Risa no Yōsei Densetsu

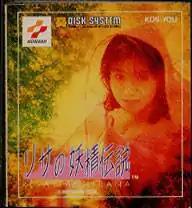

is a Family Computer Disk System game, released in 1988. It stars the Japanese idol Risa Tachibana.